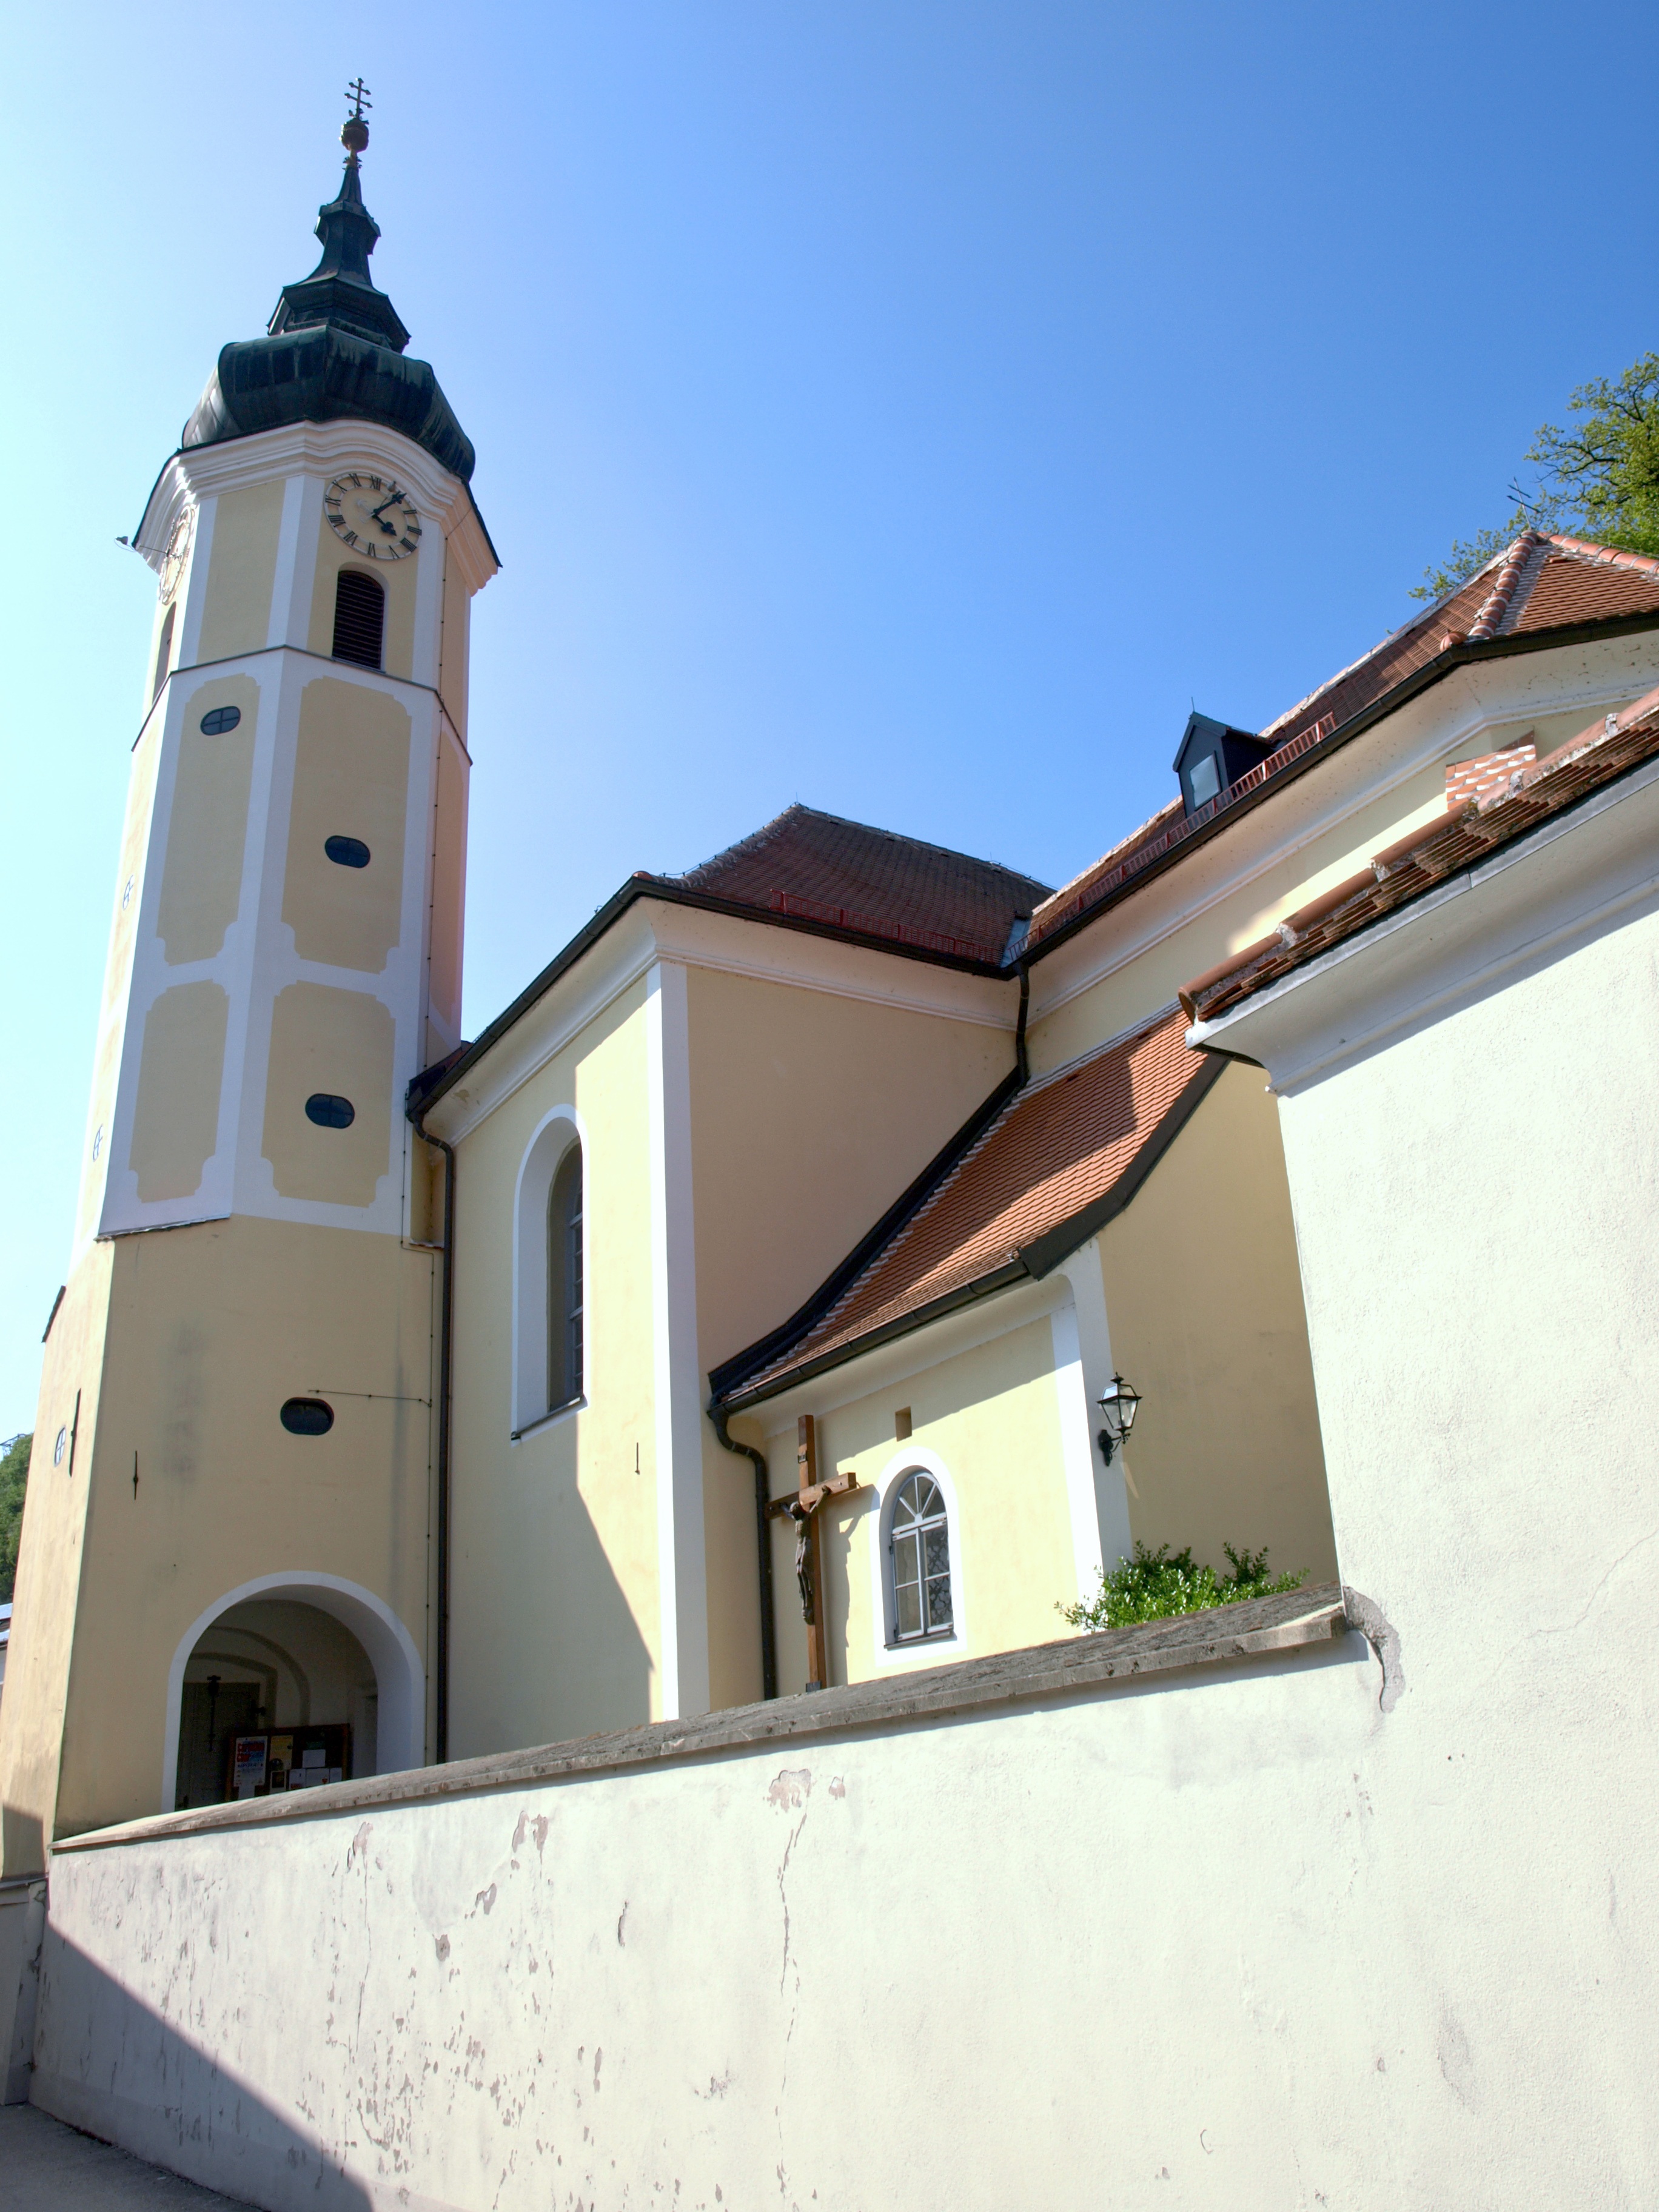
architecture, villa, roof, building, tower, facade, property, exterior, place of worship, religious, spire, steeple, christianity, worship, marbach, parish church, hl martin